Royal Irish Regiment (1684–1922)

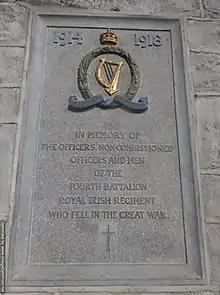
Memorial for the war dead of the 4th (Extra Reserve) Battalion, Royal Irish Regiment.

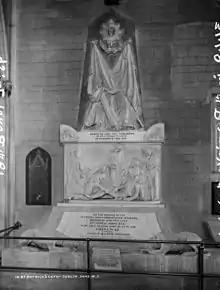
Royal Irish Regiment memorial in St Patrick's Cathedral, Dublin, c.1900

The 1st Battalion landed at Le Havre as part of the 82nd Brigade in the 27th Division in December 1914 for service on the Western Front but moved to Salonika in November 1915. The 2nd Battalion landed at Boulogne-sur-Mer as part of the 8th Brigade in the 3rd Division in August 1914 for service on the Western Front but was almost completely destroyed at the Battle of La Bassée in October 1914 with many men being taken as prisoners of war. The battalion was re-formed in October 1914 and, as part of the 22nd Brigade in the 7th Division saw further action at the Battle of the Somme, when it was involved in capturing three miles of the German frontline trenches, in Autumn 1916.